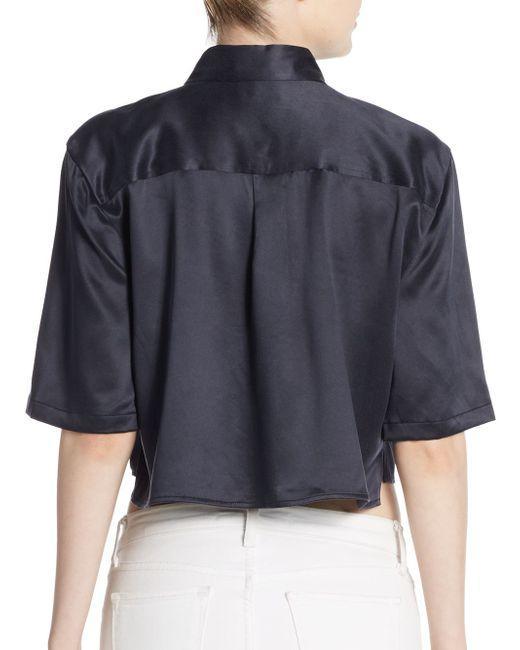
Stilvolle schwarze Kurzarmbluse für Damen